Falcon Heavy

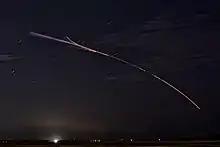
Long exposure of a night launch, June 25, 2019

In April 2017, the projected LEO payload for Falcon Heavy was raised from . The maximum payload is achieved when the rocket flies a fully expendable launch profile, not recovering any of the three first-stage boosters. With just the core booster expended, and two side-boosters recovered, Musk estimates the payload penalty to be around 10%, which would still yield over of lift capability to LEO. Returning all three boosters to the launch site rather than landing them on drone ships would yield about 30 t of payload to LEO.